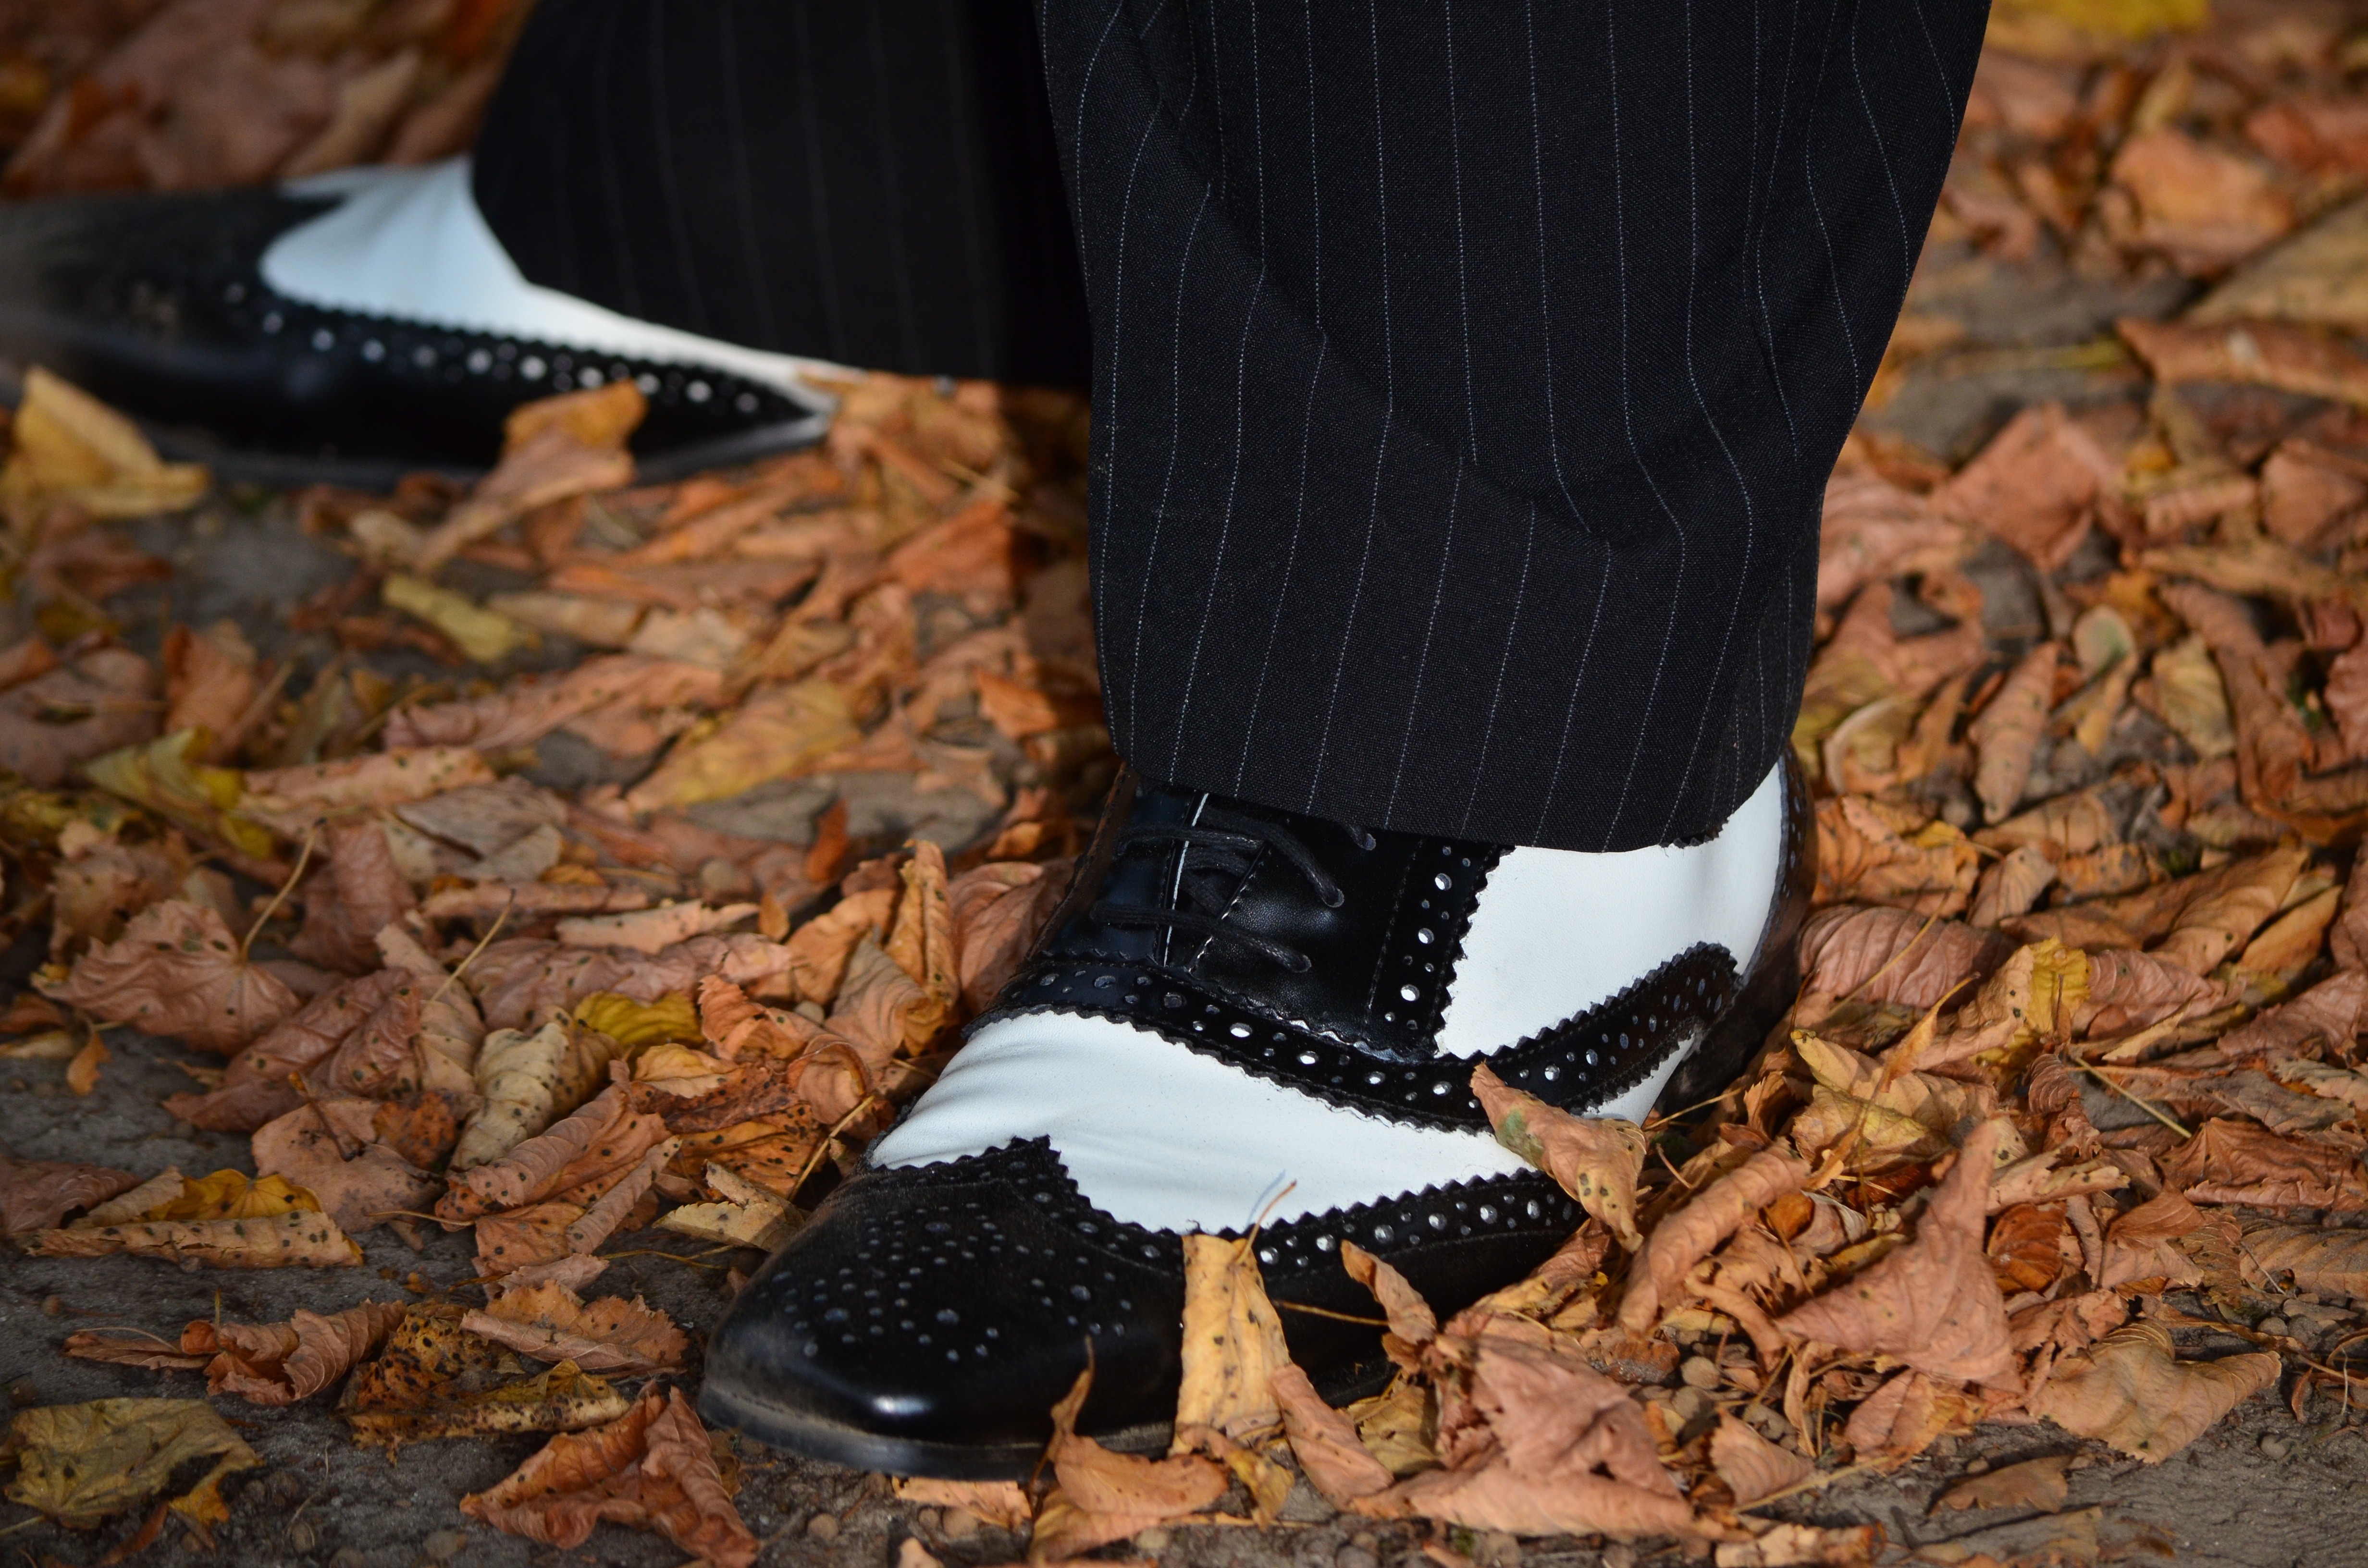
shoe, black and white, feet, boot, leg, pattern, spring, autumn, fashion, black, season, shoes, footwear, elegant, outdoor shoe